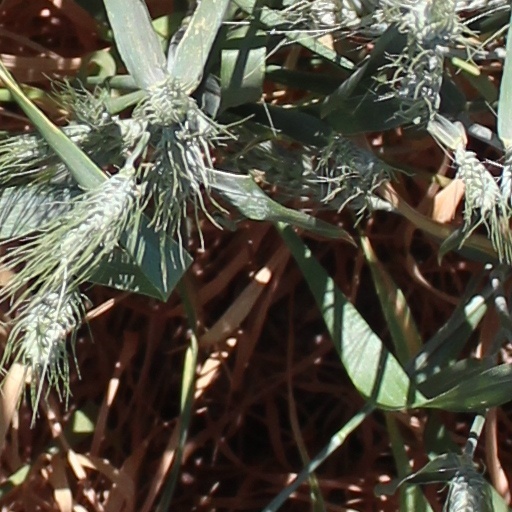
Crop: wheat